Armoured Vehicle Royal Engineers

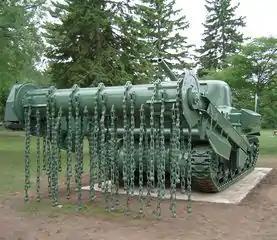
A preserved, World War II, Sherman Crab – an M4 Sherman tank fitted with a flail

Churchill III and IV AVRE vehicles were successfully used to breach defences in the D-Day landings, and continued in use through the rest of the allied advance to Nazi Germany.